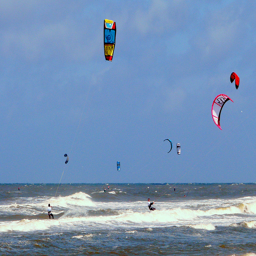
Wind surfers are in the ocean with their kites.
The surfers are parasailing in the ocean with kites.
many people riding parachute surf boards in a body of water
We see young people having fun in the surf.
The people para-sail over the blue ocean waters.